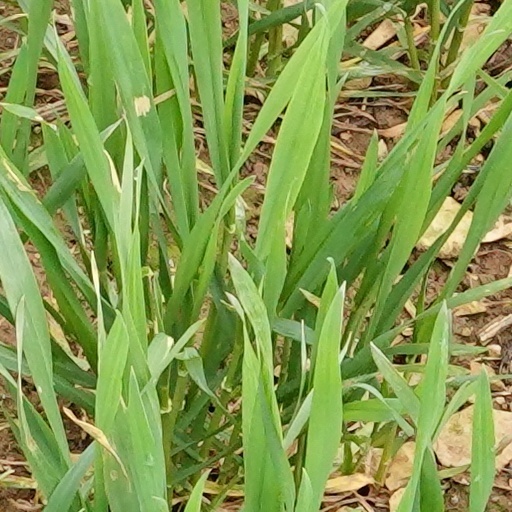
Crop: wheat